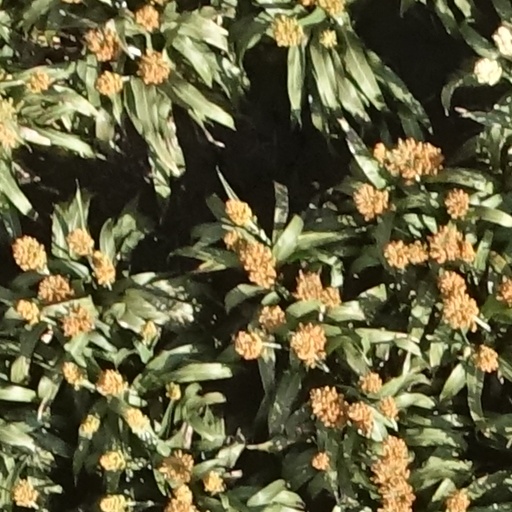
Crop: sorghum